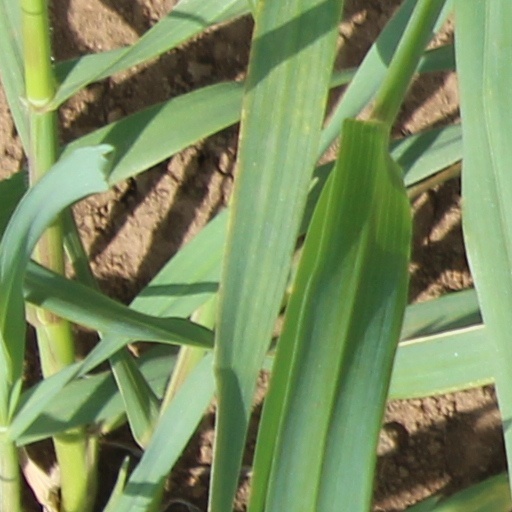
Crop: wheat